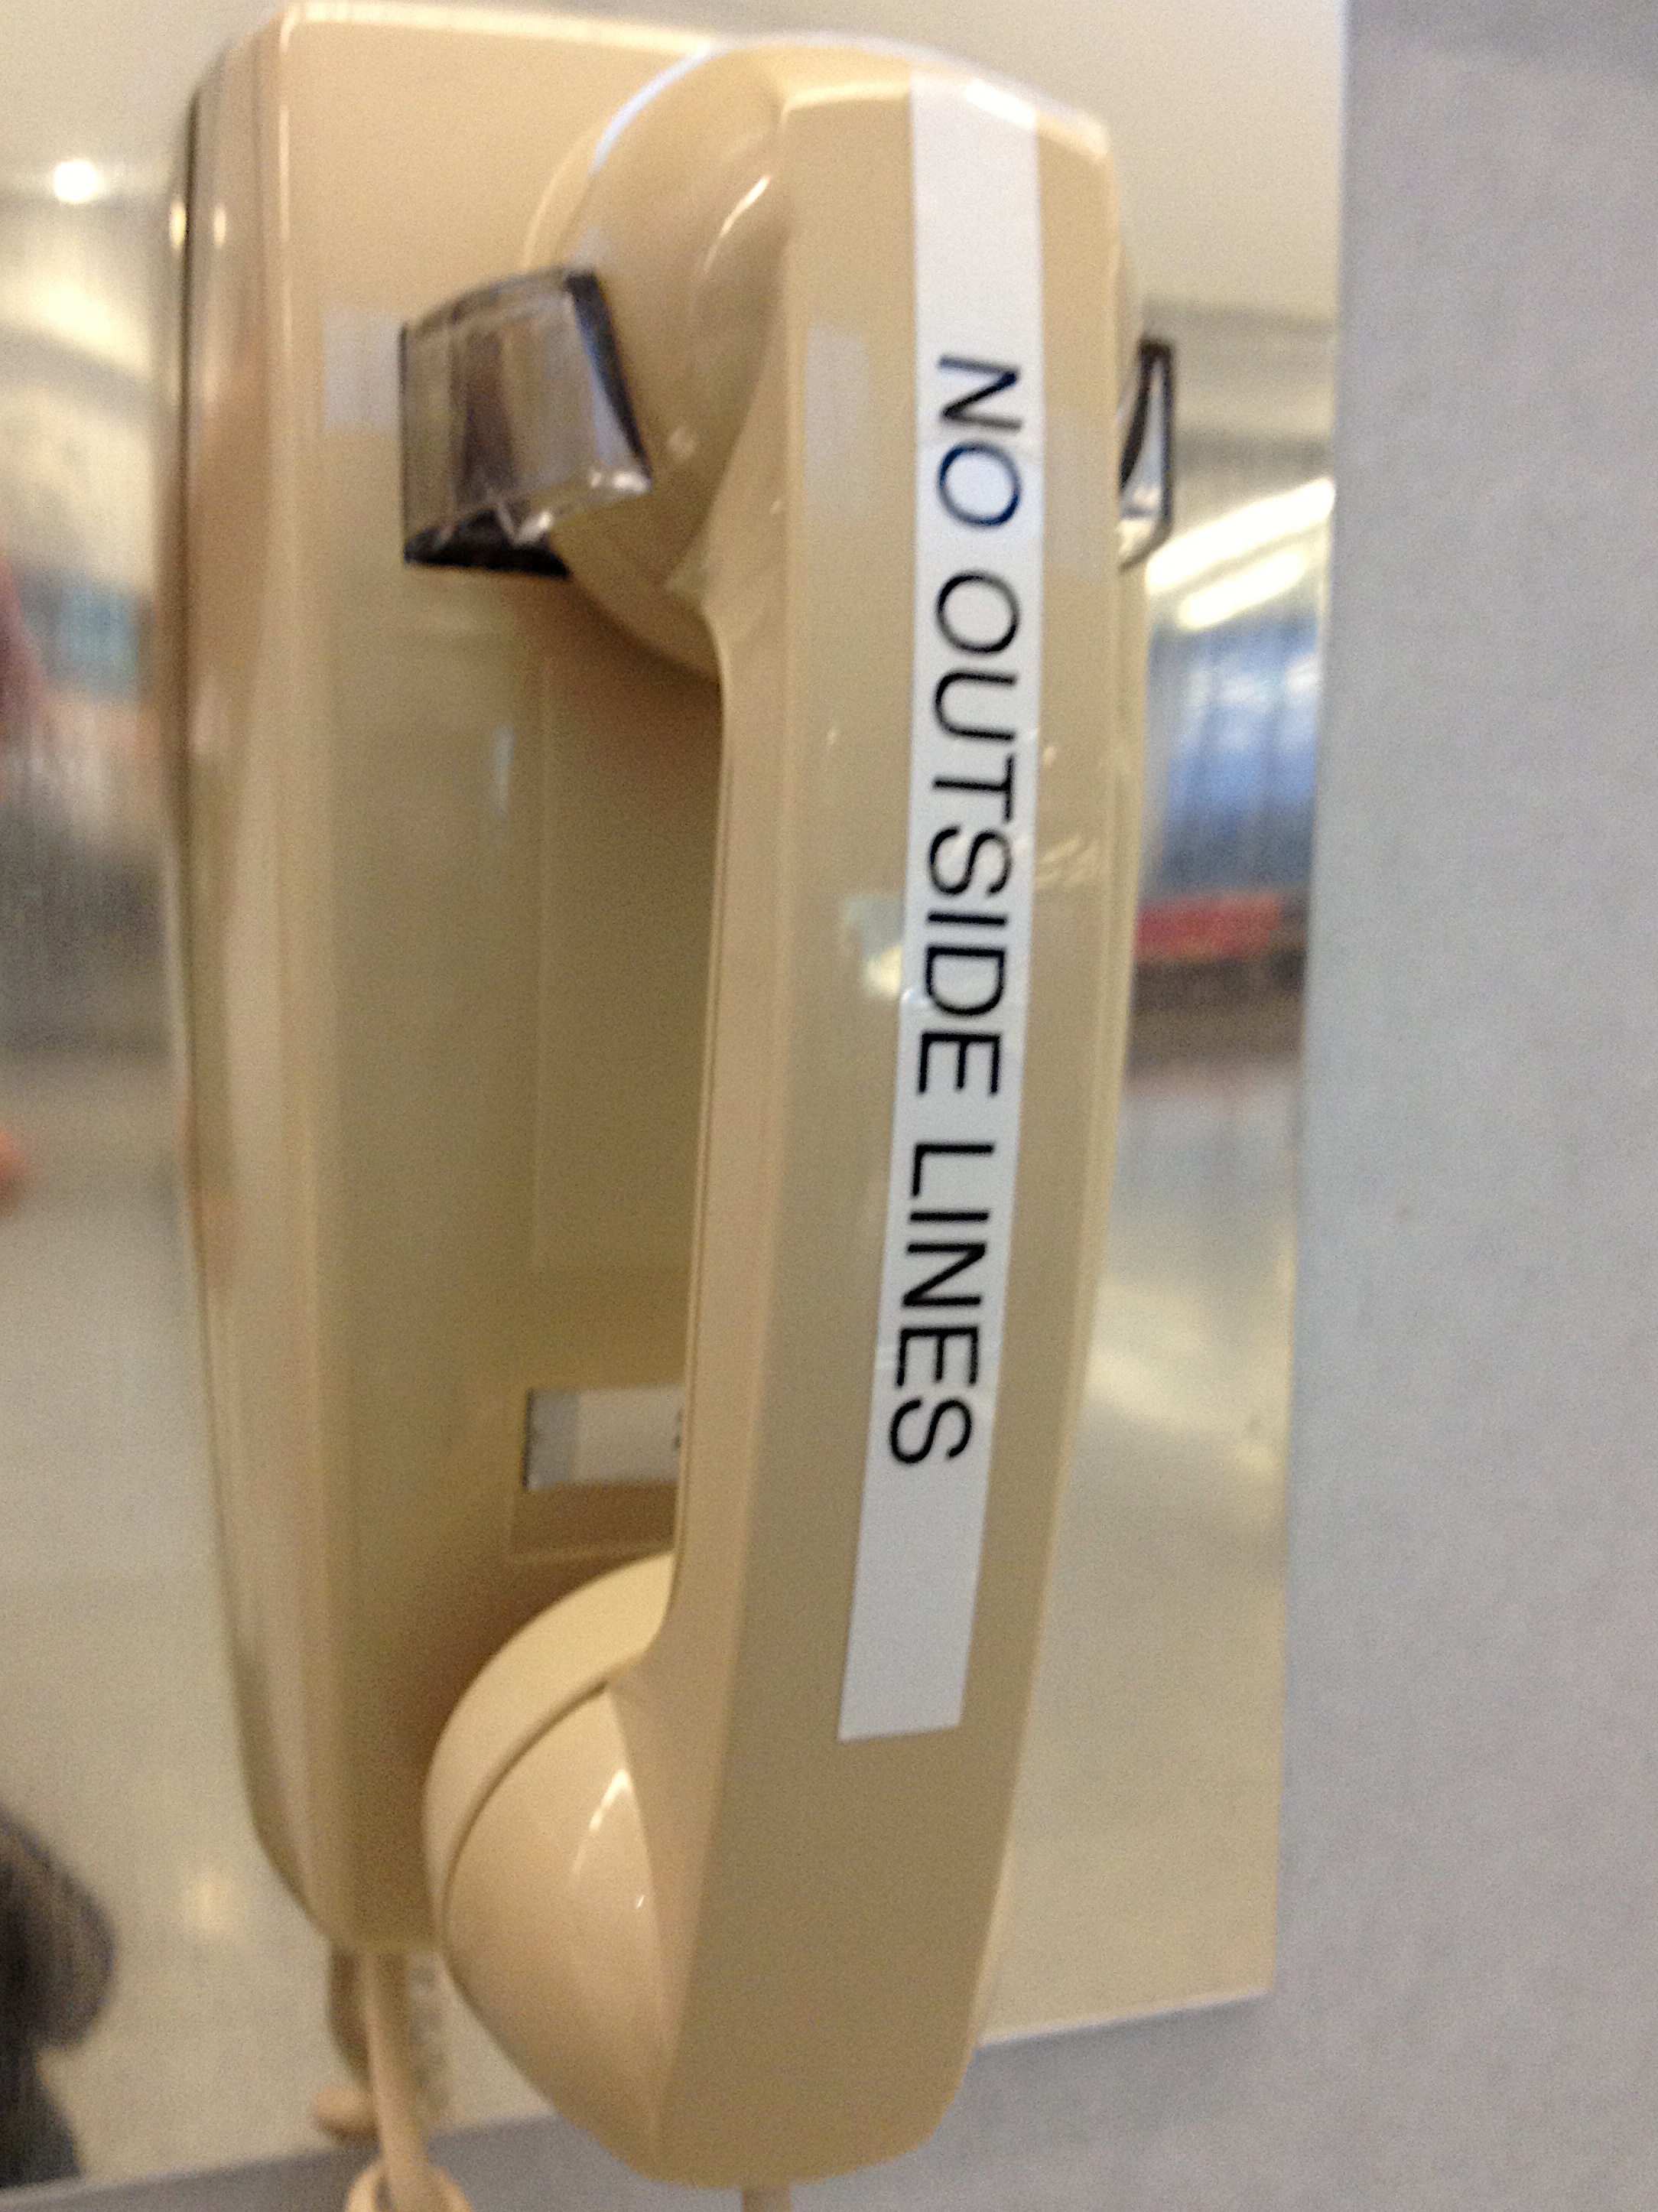
machine, product, golf club, 2012366